Drama High (book)

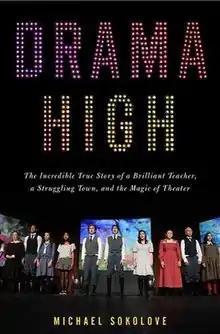
First edition

Drama High: The Incredible True Story of a Brilliant Teacher, a Struggling Town, and the Magic of Theater, or simply Drama High, is a 2013 nonfiction book by "The New York Times Magazine" writer Michael Sokolove that follows a year in the life of the drama program of Harry S. Truman High School in Levittown, Pennsylvania.